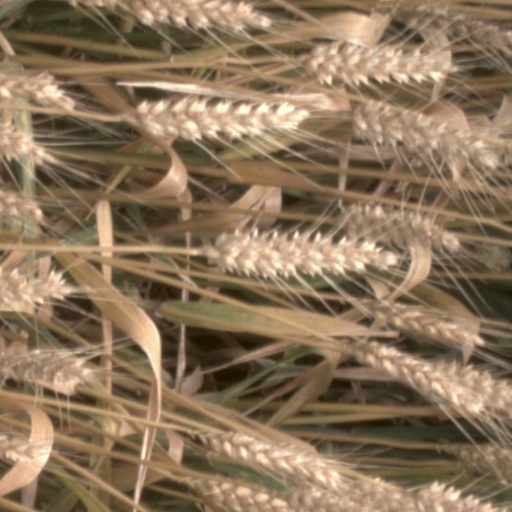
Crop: wheat